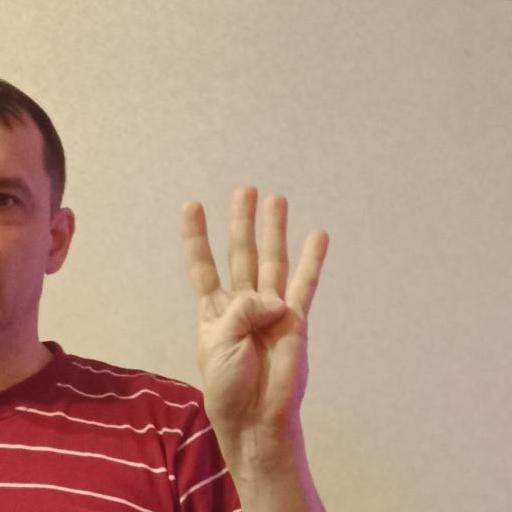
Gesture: four